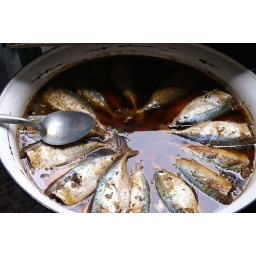
On sale at a street market in Bangkok, August 2006